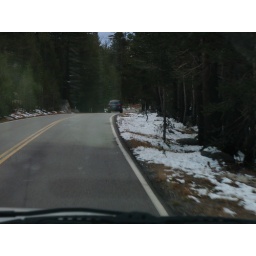
The car in front of us helped us with a motorcyclist that dumped his bike over in Yosemite.